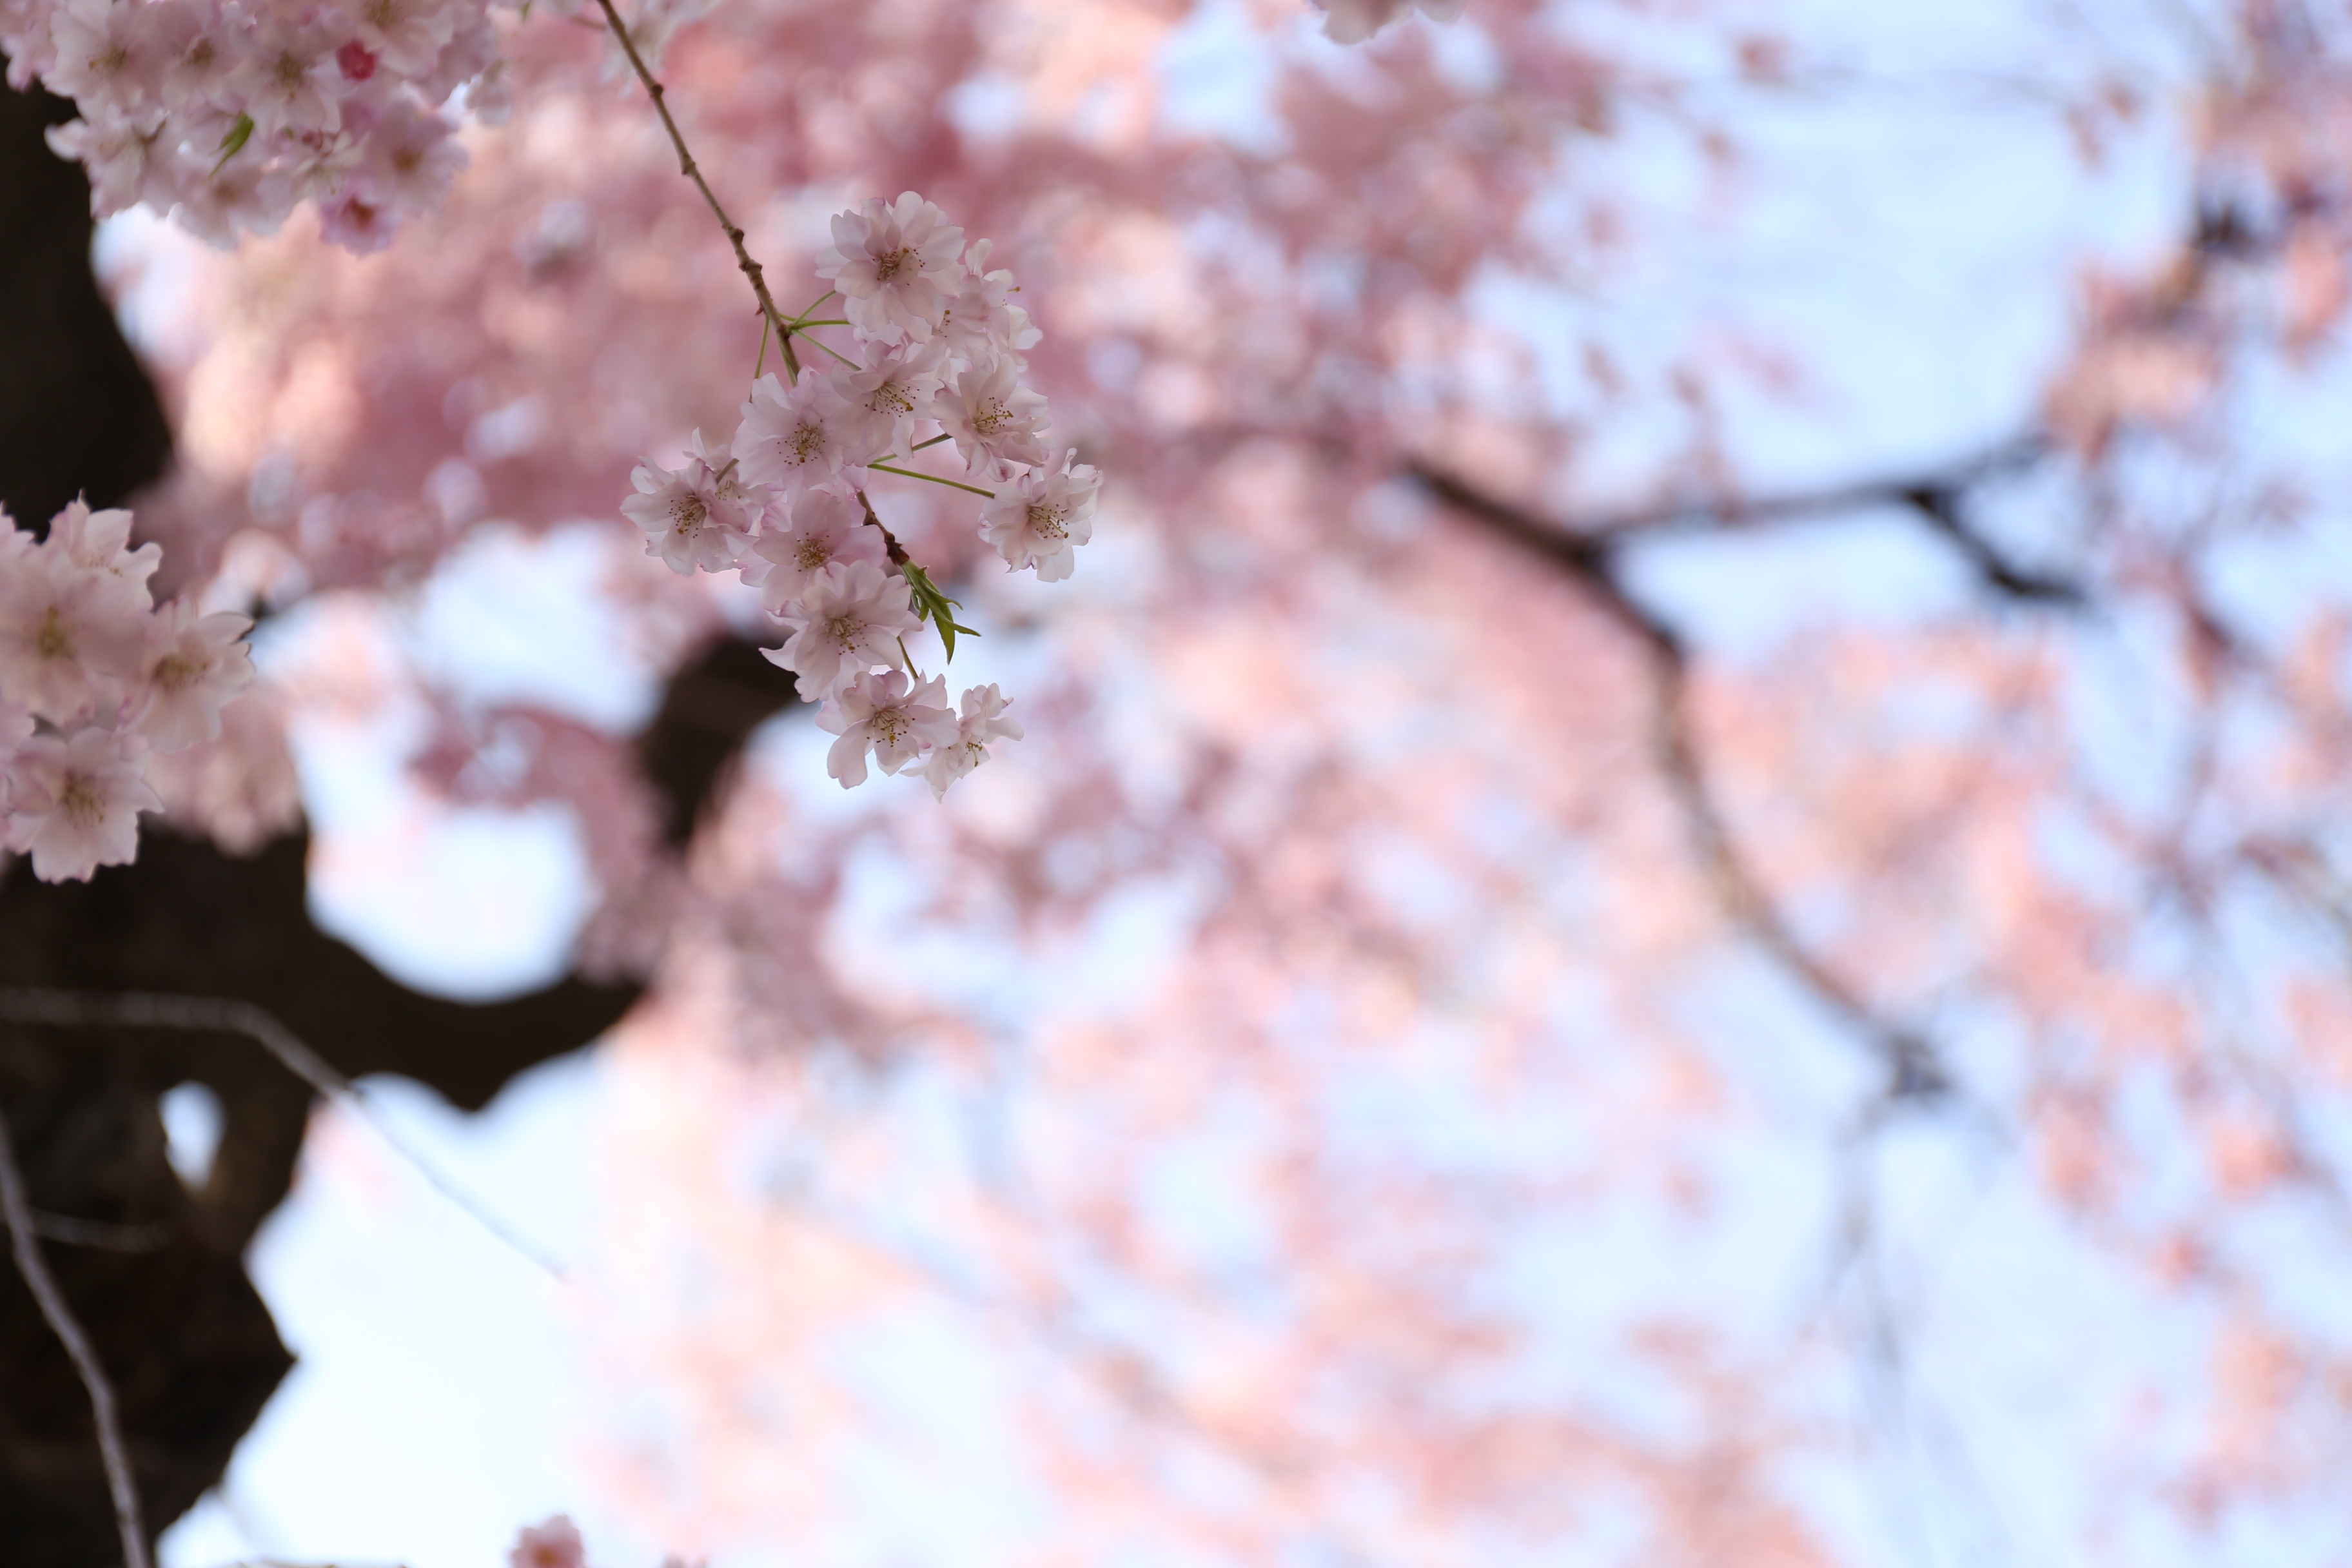
branch, blossom, plant, flower, petal, food, spring, produce, season, cherry blossom, cherry flowers